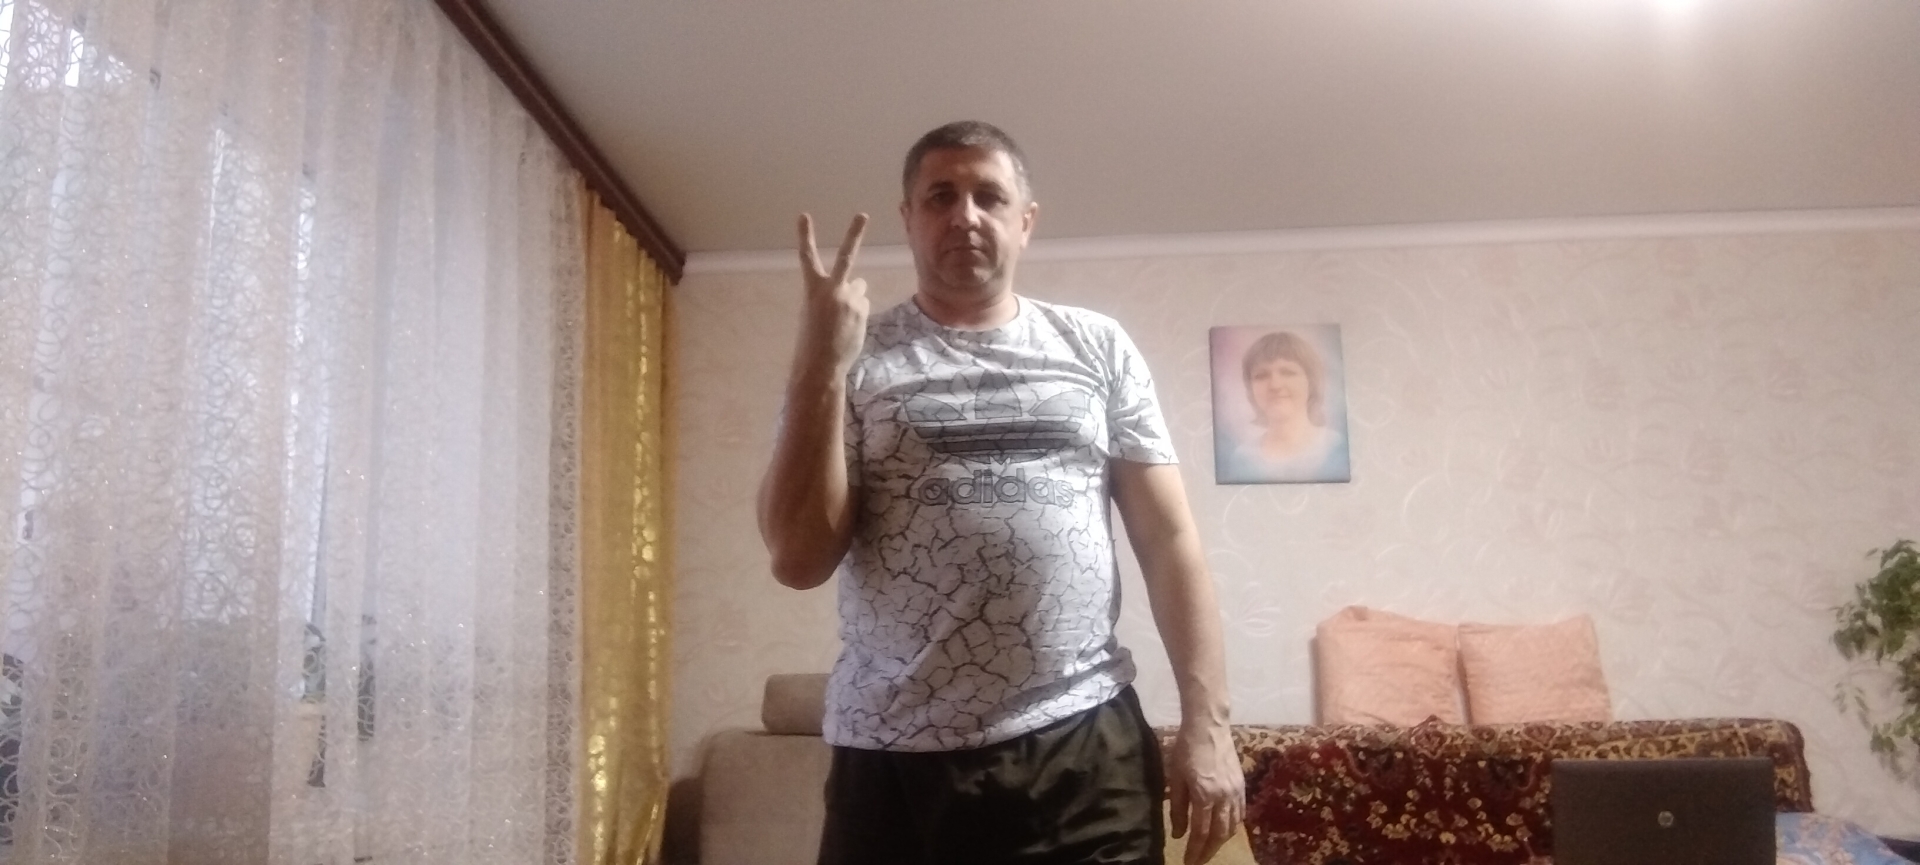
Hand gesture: peace_inverted